Chiel Warners

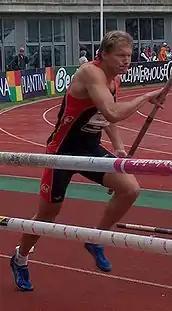
Chiel Warners

Chiel Mathijs Warners (born 2 April 1978 in Harderwijk, Gelderland) is a former Dutch decathlete.